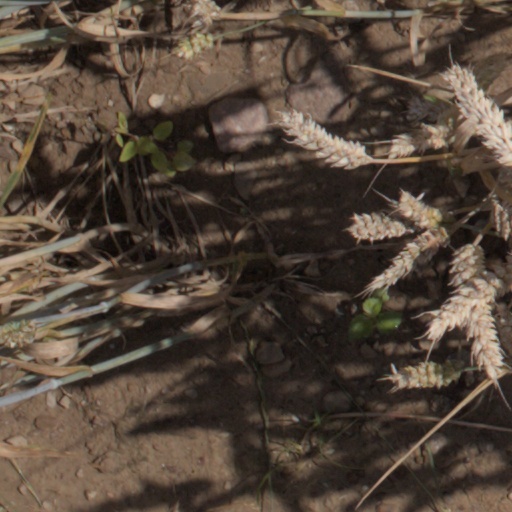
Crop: wheat